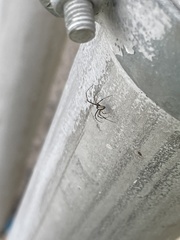
Species: Lactrodectus_hesperus